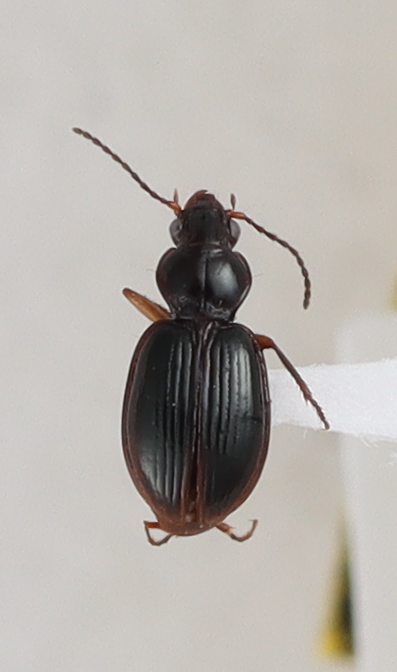
Scientific name: Mecyclothorax konanus
Plot: 6
Trap: E
Collected: 20220420